Sidney Hinds

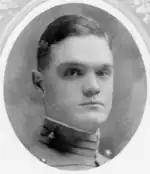
At West Point in 1920

Sidney Rae Hinds was born on May 14, 1900, in Newton, Illinois, as the son of Daniel C. and Elizabeth (Jackson) Hinds. He spent his high school years in Wahpeton, North Dakota, and when he was eighteen years old, he received an appointment from Congressman John Miller Baer to the United States Military Academy at West Point, New York. World War I changed the length of the studies and Hinds graduated in June 1920. He was also commissioned a second lieutenant in infantry.